Savithiri (1980 film)

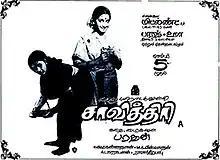
Theatrical release poster

Savithiri is a 1980 Indian Tamil-language drama film directed by Bharathan. A remake of his 1975 Malayalam film "Prayanam", "Savithiri" marked his debut in Tamil cinema. The cast includes Vinoth, Menaka, J. V. Ramana Murthi, Manorama, Nanditha Bose and Master Suresh. The screenplay was written by Padmarajan who also scripted the original film. The film was released on 5 December 1980.